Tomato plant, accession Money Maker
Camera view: horizontal (90 deg, fisheye); turntable rotation: 330 degrees
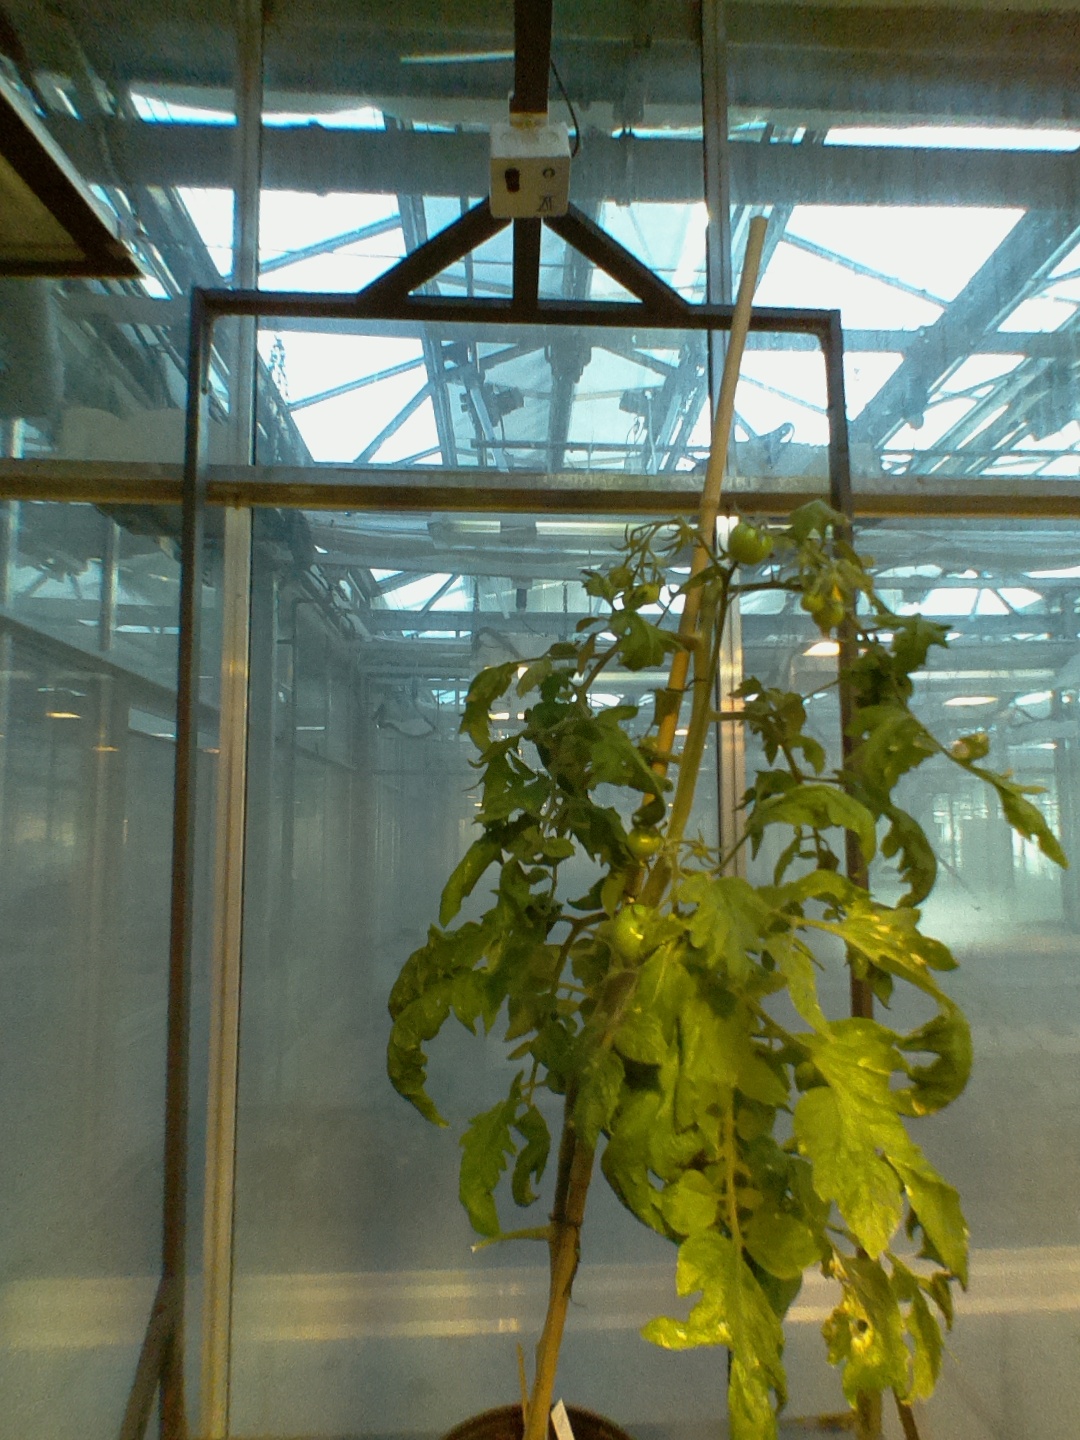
BBCH growth stage 75: 50%-60% of final fruit size